Sven Lindberg

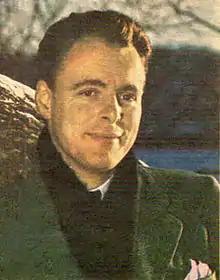
Sven Lindberg in 1955

Sven Lindberg (20 November 1918 – 25 December 2006) was a Swedish film actor and director. He was born and died in Stockholm, Sweden. At the 29th Guldbagge Awards he won the award for Best Actor for the film "Spring of Joy".